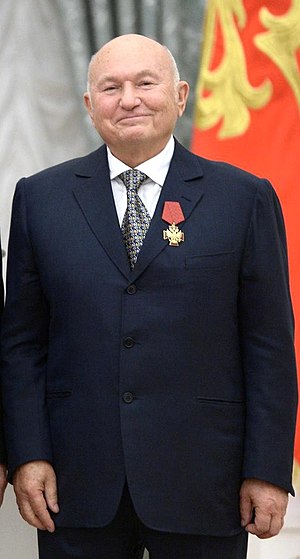
Døde i 2019 / December
Døde i 2019 er en liste over notable personer, der er afgået ved døden i 2019.